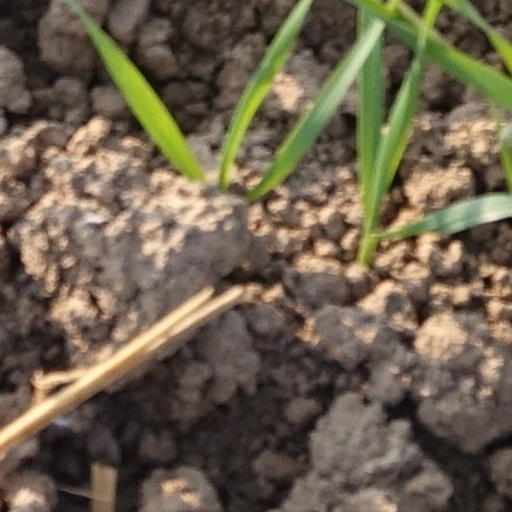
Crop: wheat